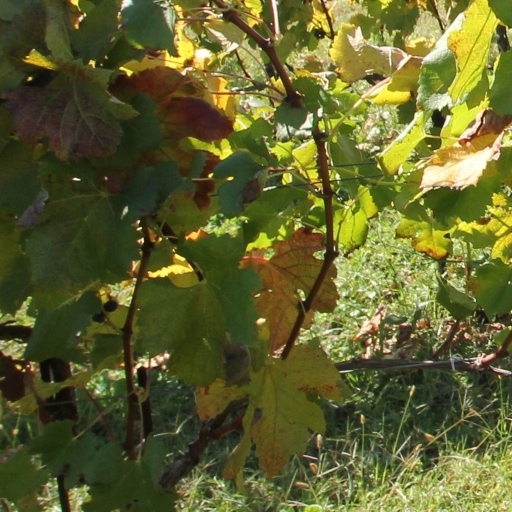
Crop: grape